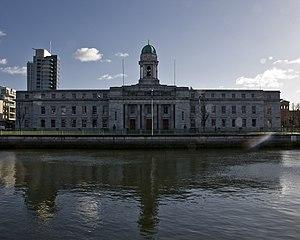
La mairie à Cork en Irlande et la Tour Élyséen au fond à gauche. Español: El ayuntamiento de Cork en Irlanda. Se puede ver la Torre Elíseo al fondo a la izquierda. Polski: Budynek ratusza w Cork, Irlandia. Wieza Elizejska w tle, ktora jest najwiekszym budynkiem w Irlandii.
Le comté de Cork est une circonscription administrative de la République d'Irlande. Il est situé au sud-ouest de l'île d'Irlande, dans la province du Munster.